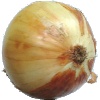
Label: white_onion